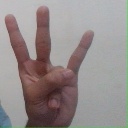
अक्षर: क्ष